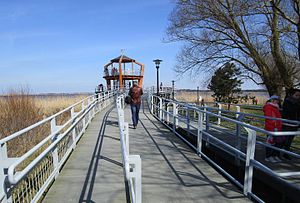
Nowe Warpno / Turisme
En observation tårn på Stettin-noret
Nowe Warpno er en by i det vestlige Polen, i zachodniopomorskie voivodskab. Nowe Warpno ligger på Police-sletten ved Stettiner Haff polsk: Jezioro Nowowarpieńskie, tysk: Neuwarper See) i Stettin Byområdet, ved Police. Nowe Warpno har en lystbådehavn, en flodhavn og færgeforbindelser til Altwarp - en landsby ved Stettin-noret i Tyskland. Den vigtigste vej er provinsielle vej nr 114 fra Tanowo, Police og Trzebież.